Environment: real
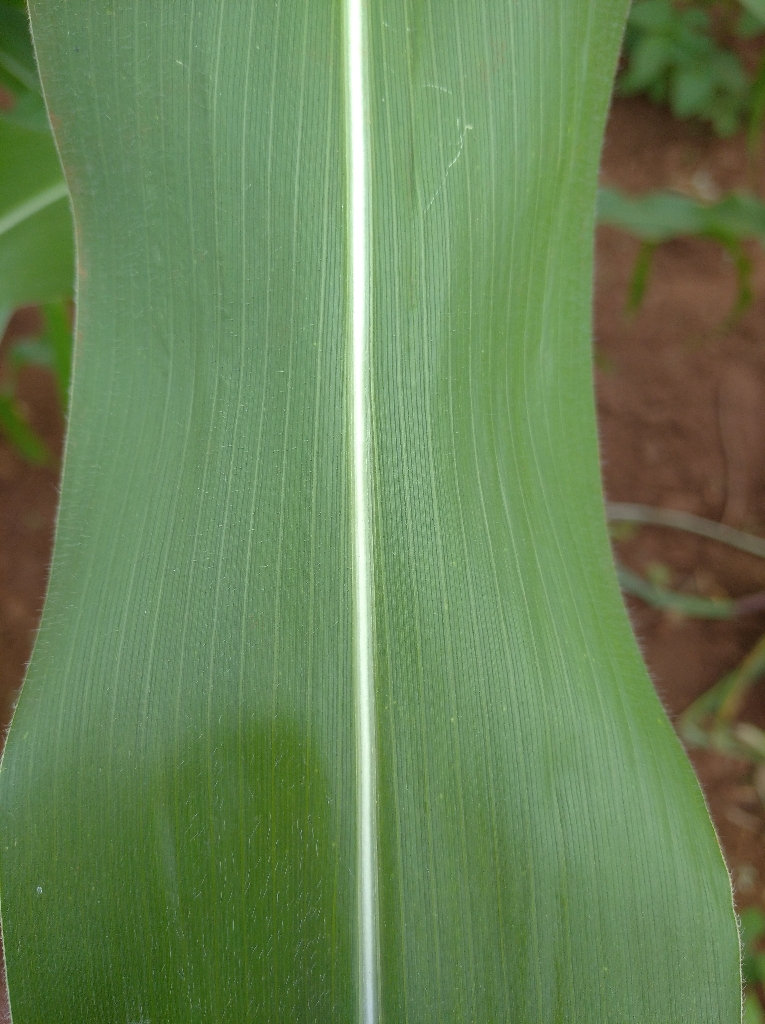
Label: healthy